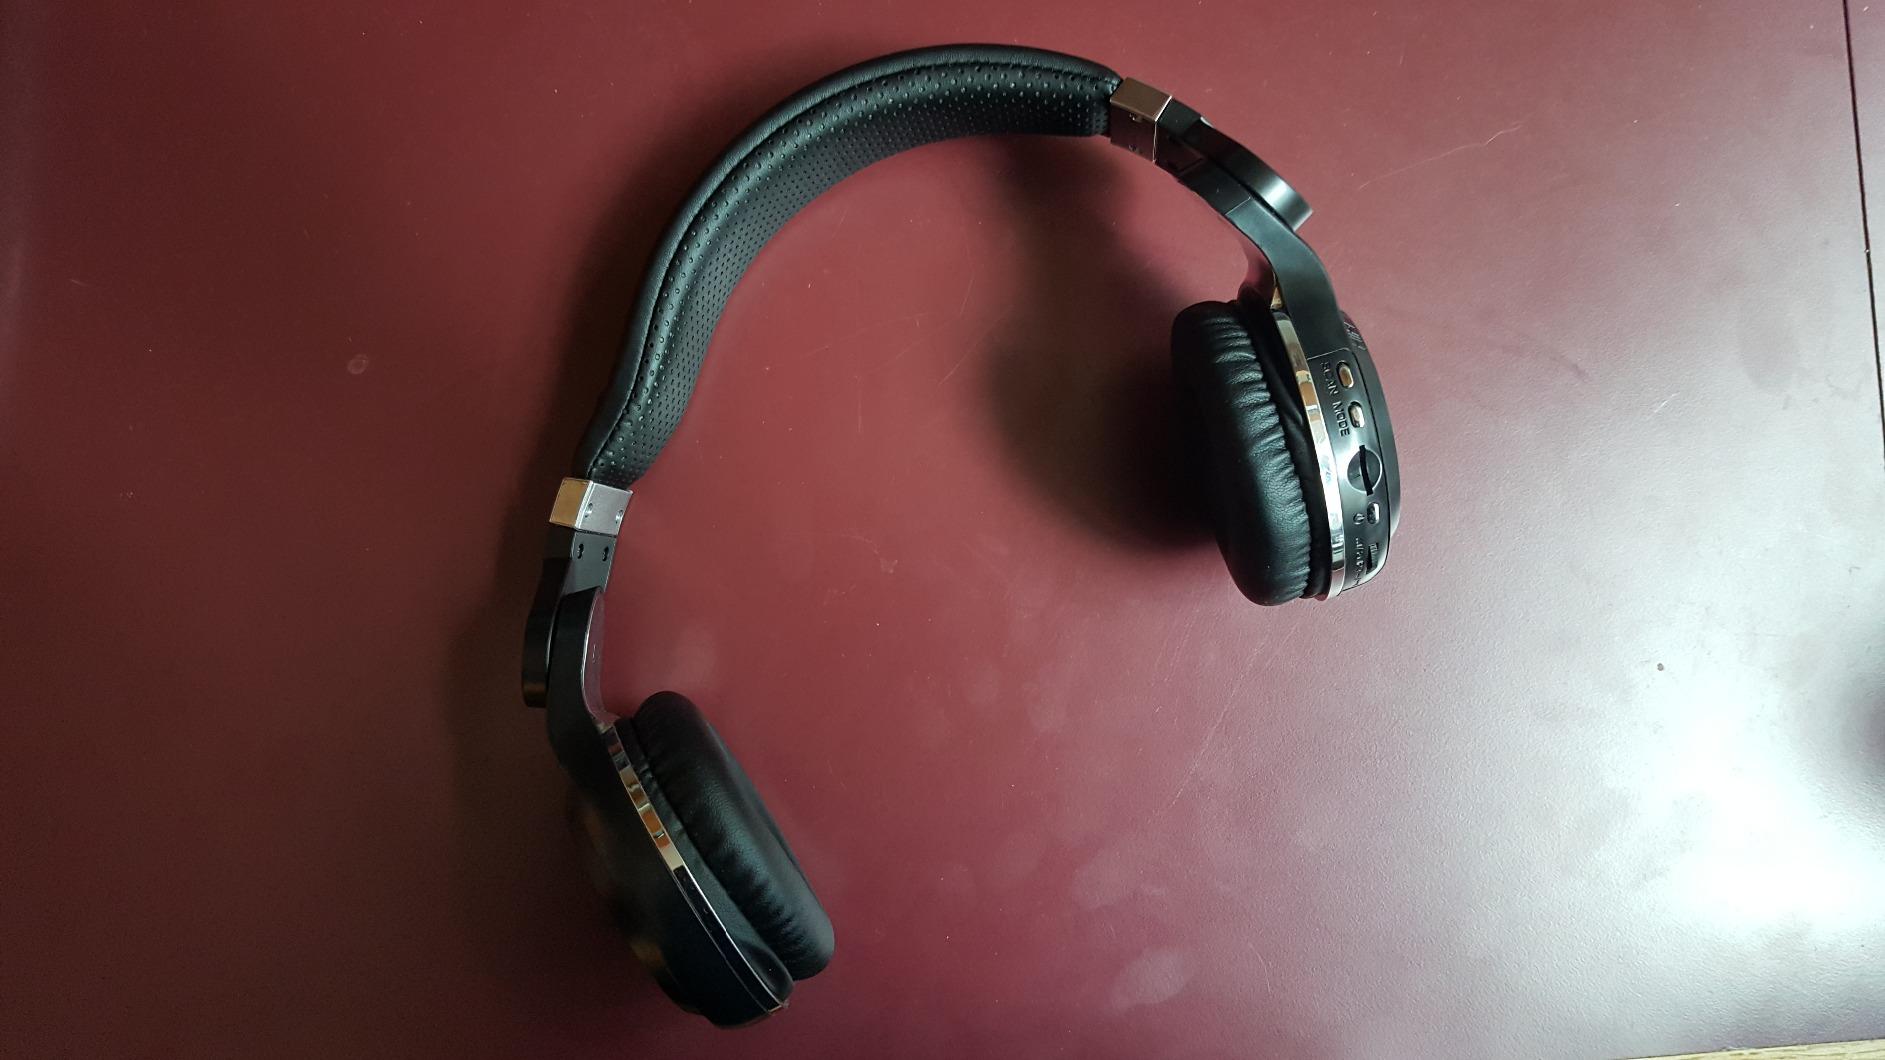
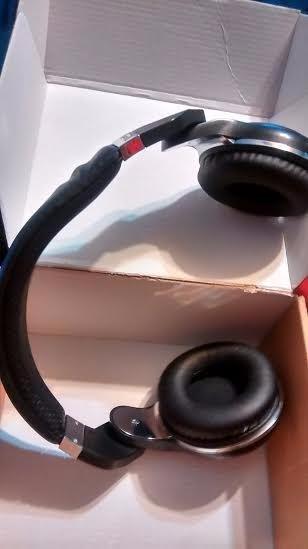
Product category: headphones
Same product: yes